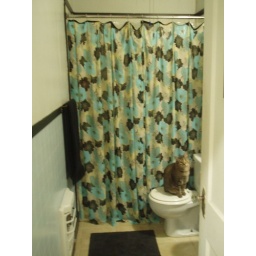
Still a work in progress, handmade shower curtain and fat cat Motley.